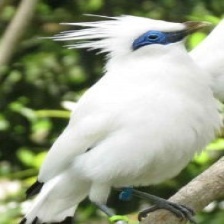
Species: BALI STARLING
Scientific name: LEUCOPSAR ROTHSCHILDI